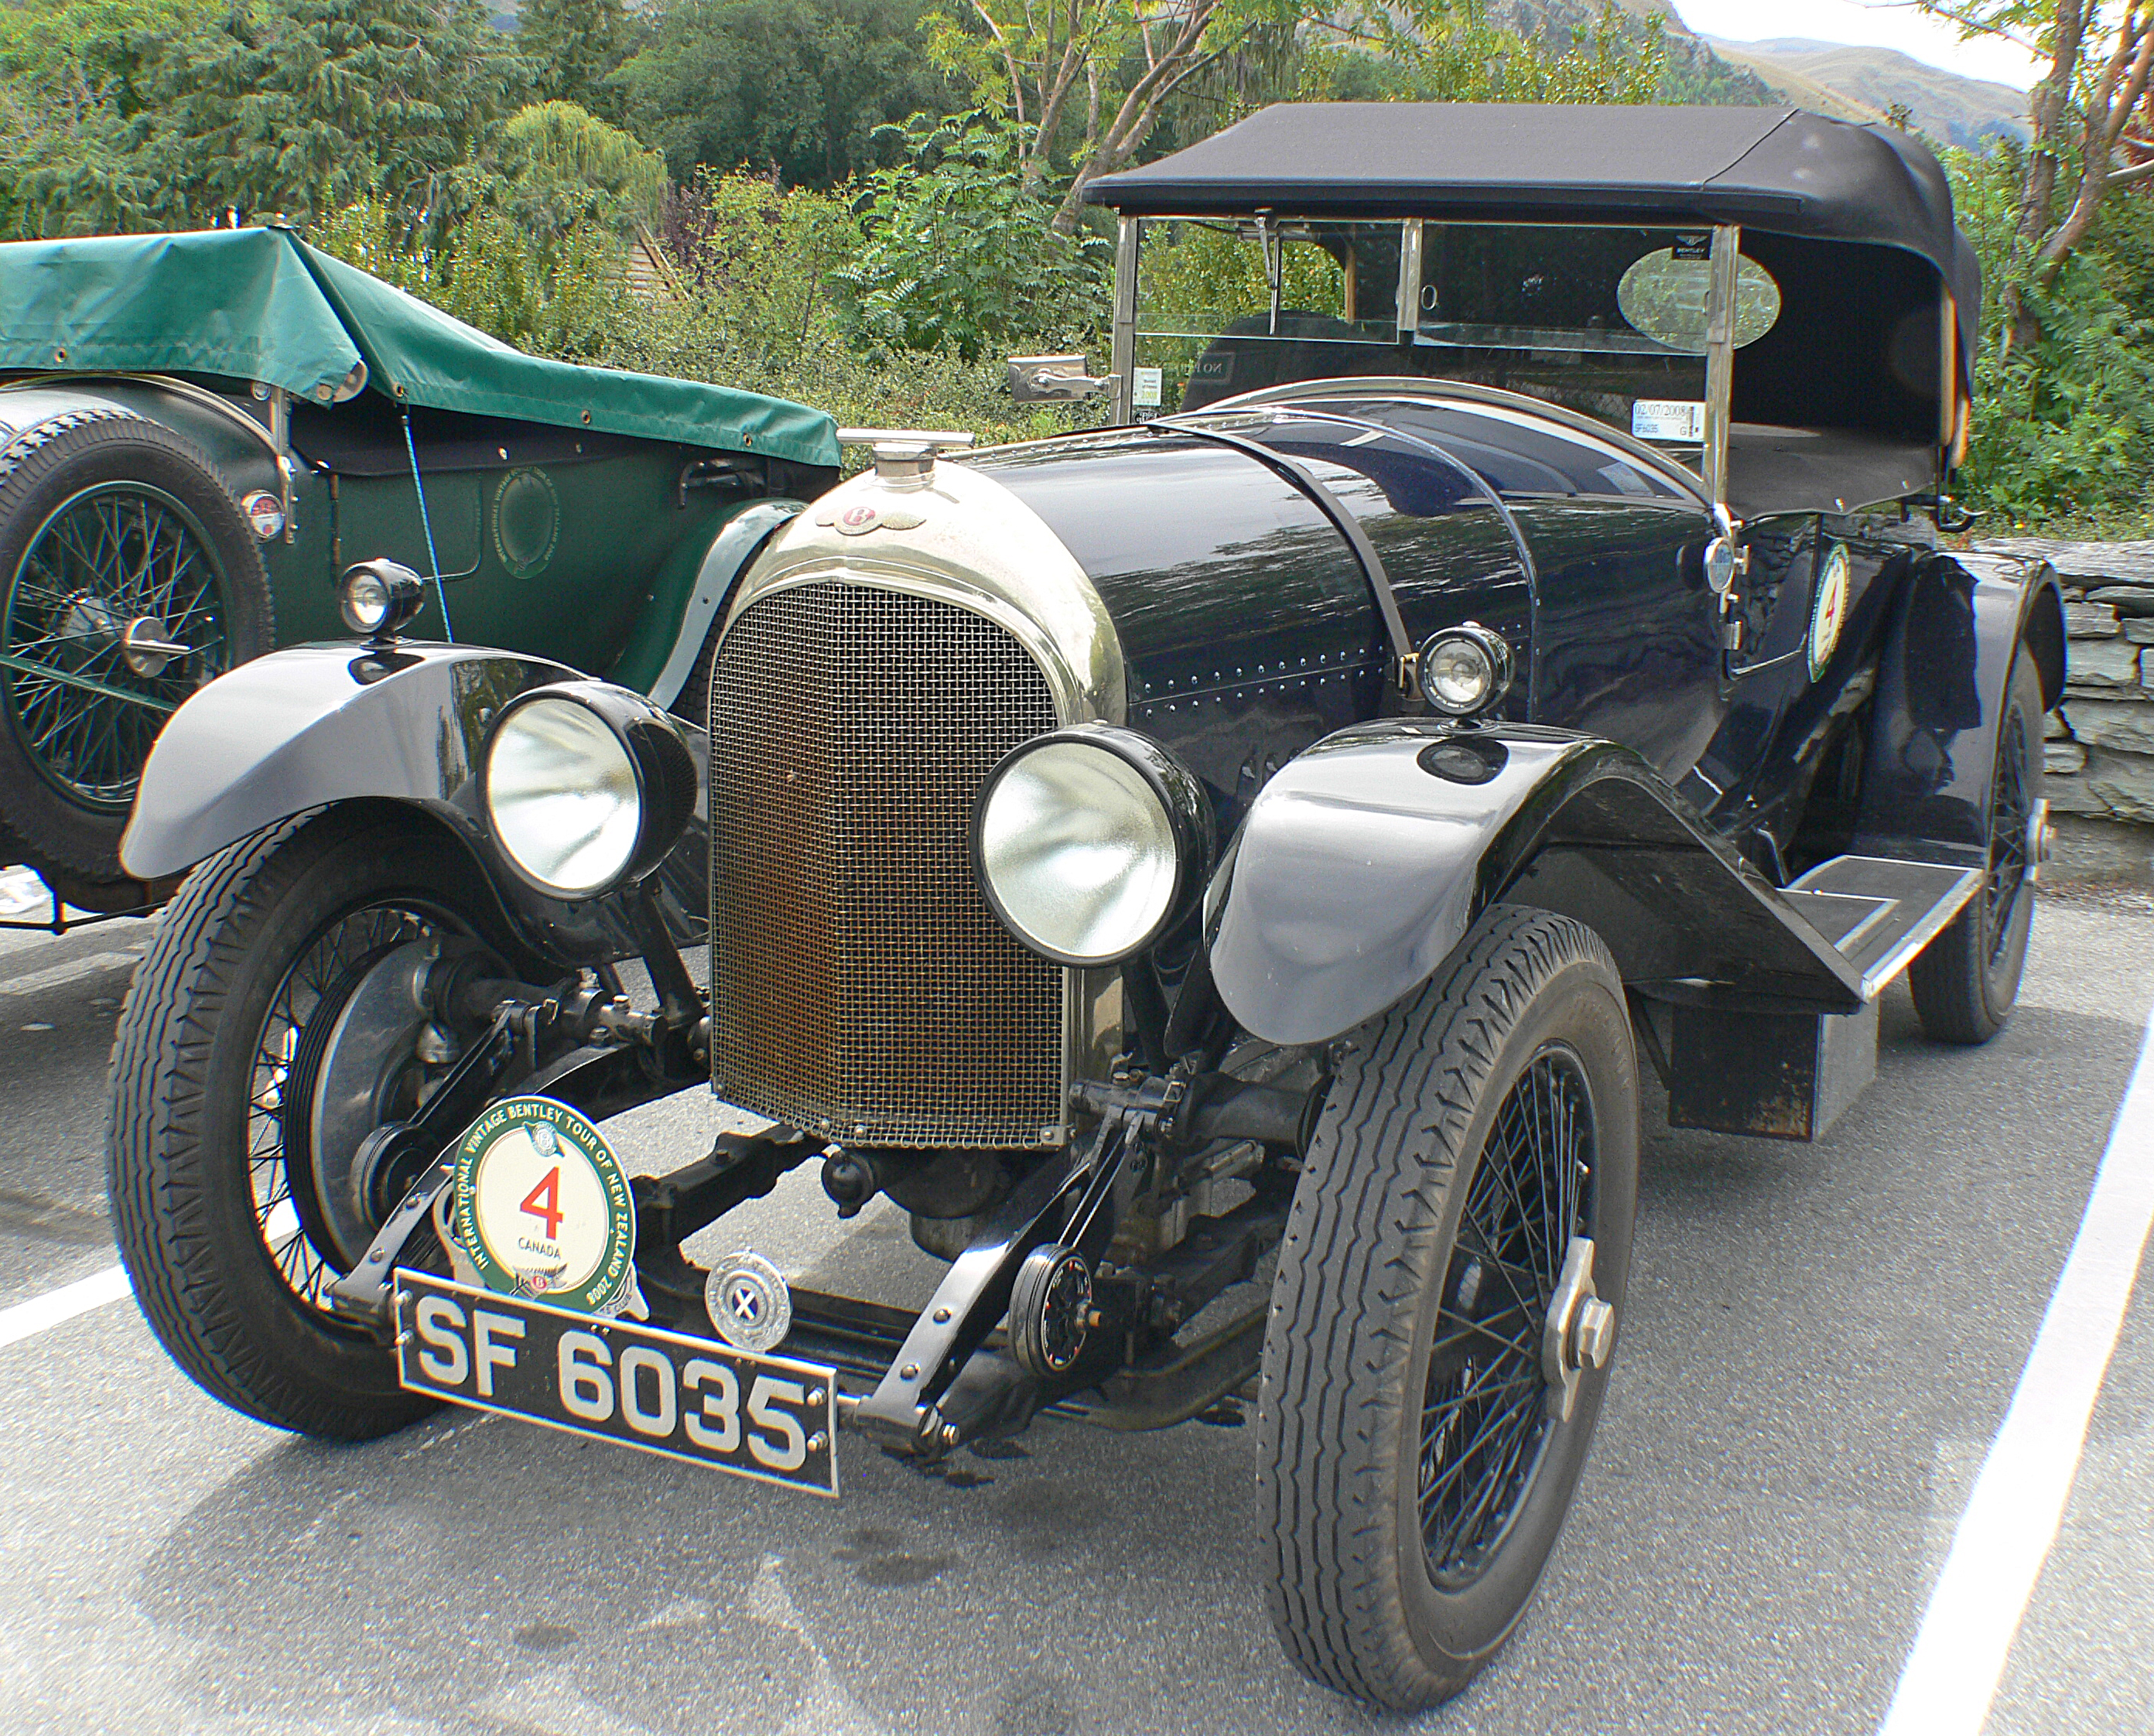
car, vehicle, classic car, sports car, motor vehicle, vintage car, race car, cars, sportscars, convertible, racingcars, bridgecamera, carshows, fastcars, bentley, britishclassiccars, vintagebentleyrally, bentleygrill, bentleyraidator, 1926bentley3ltrspeed, antique car, land vehicle, touring car, automobile make, luxury vehicle, rolls royce silver ghost